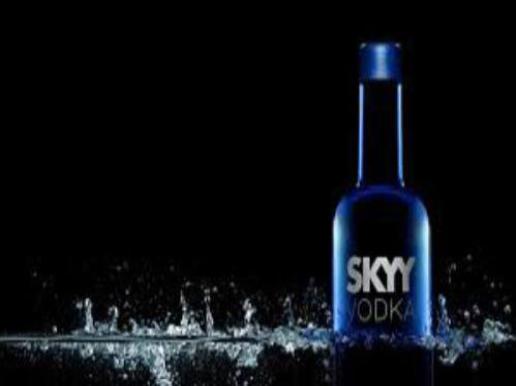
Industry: Food